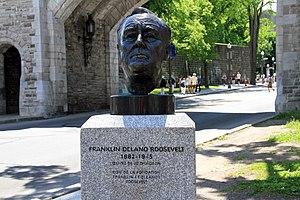
Le buste de l'ancien président américain, Franklin Delano Roosevelt, au monument aux Conférences de Québec sur le parc de l'Esplanade, sur la rue Saint-Louis à Québec. Le buste, dévoilé en 1998, est l'oeuvre du sculpteur américain Jo Davidson (source).
Cet article traite des événements qui se sont produits durant l'année 1998 au Québec.